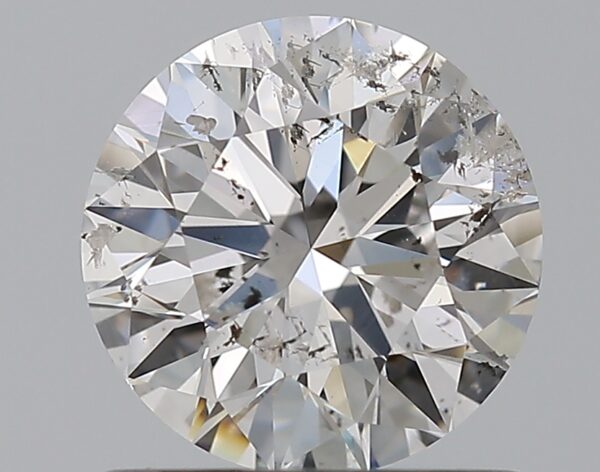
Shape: round
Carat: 1
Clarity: SI2
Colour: F
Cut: EX
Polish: EX
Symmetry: EX
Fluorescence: VSL
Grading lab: IGI
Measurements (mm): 6.36 x 6.32 x 3.96